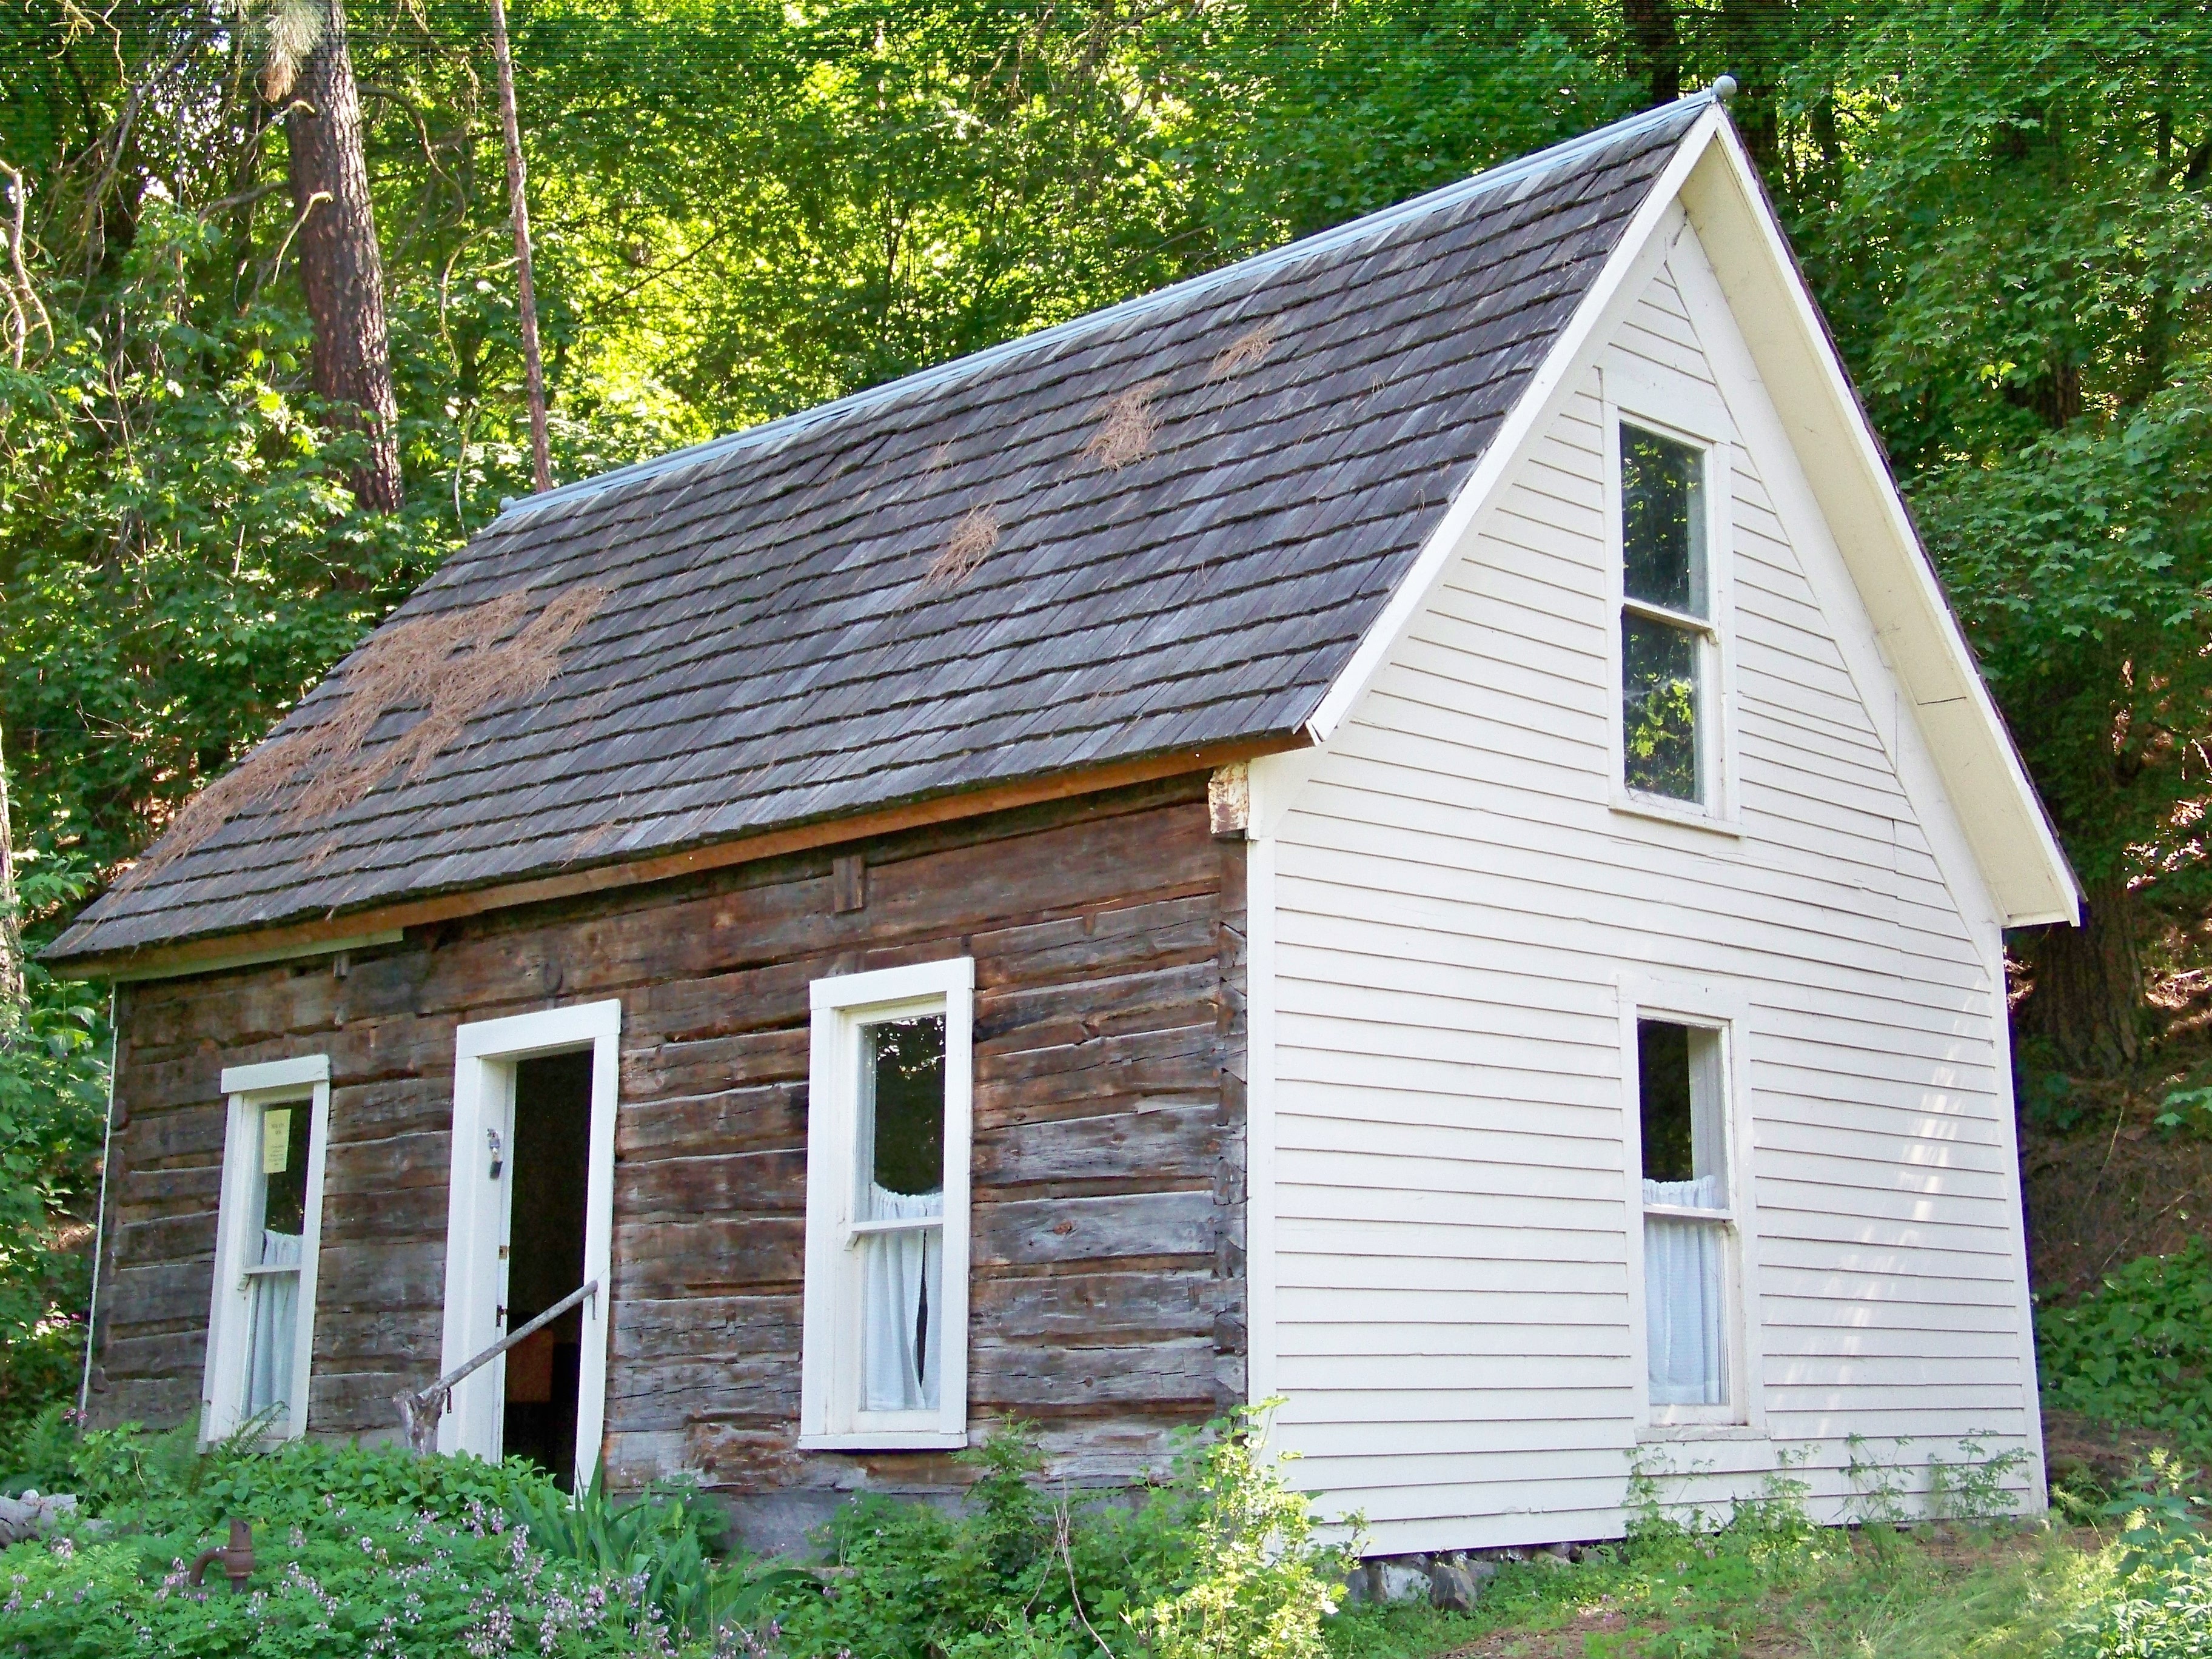
grass, architecture, structure, wood, farm, vintage, antique, prairie, retro, house, roof, building, old, home, stone, country, shed, rustic, hut, desolate, shack, rural, green, scenic, cottage, shadow, ancient, facade, abandoned, property, chapel, empty, exterior, decay, historic, weathered, deserted, national, windows, farmhouse, planks, wooden, ghost, school, history, haunted, log cabin, tradition, siding, rural area, old school house, school house, outdoor structure